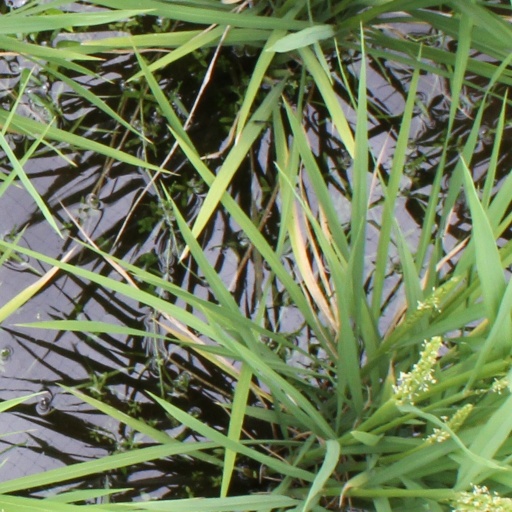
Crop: rice